Almaty

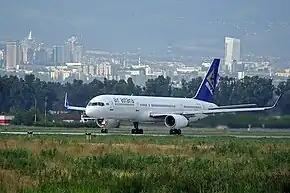
Almaty International Airport is the largest airport in Kazakhstan.

According to the city's Department of Natural Resources and Resource Use Management, the city had 125 fountains. Among them is the "Oriental Calendar" Fountain, whose 12 sculptural figures represent the 12 animals of the Kazakh 12-year animal cycle (similar to its Chinese counterpart).